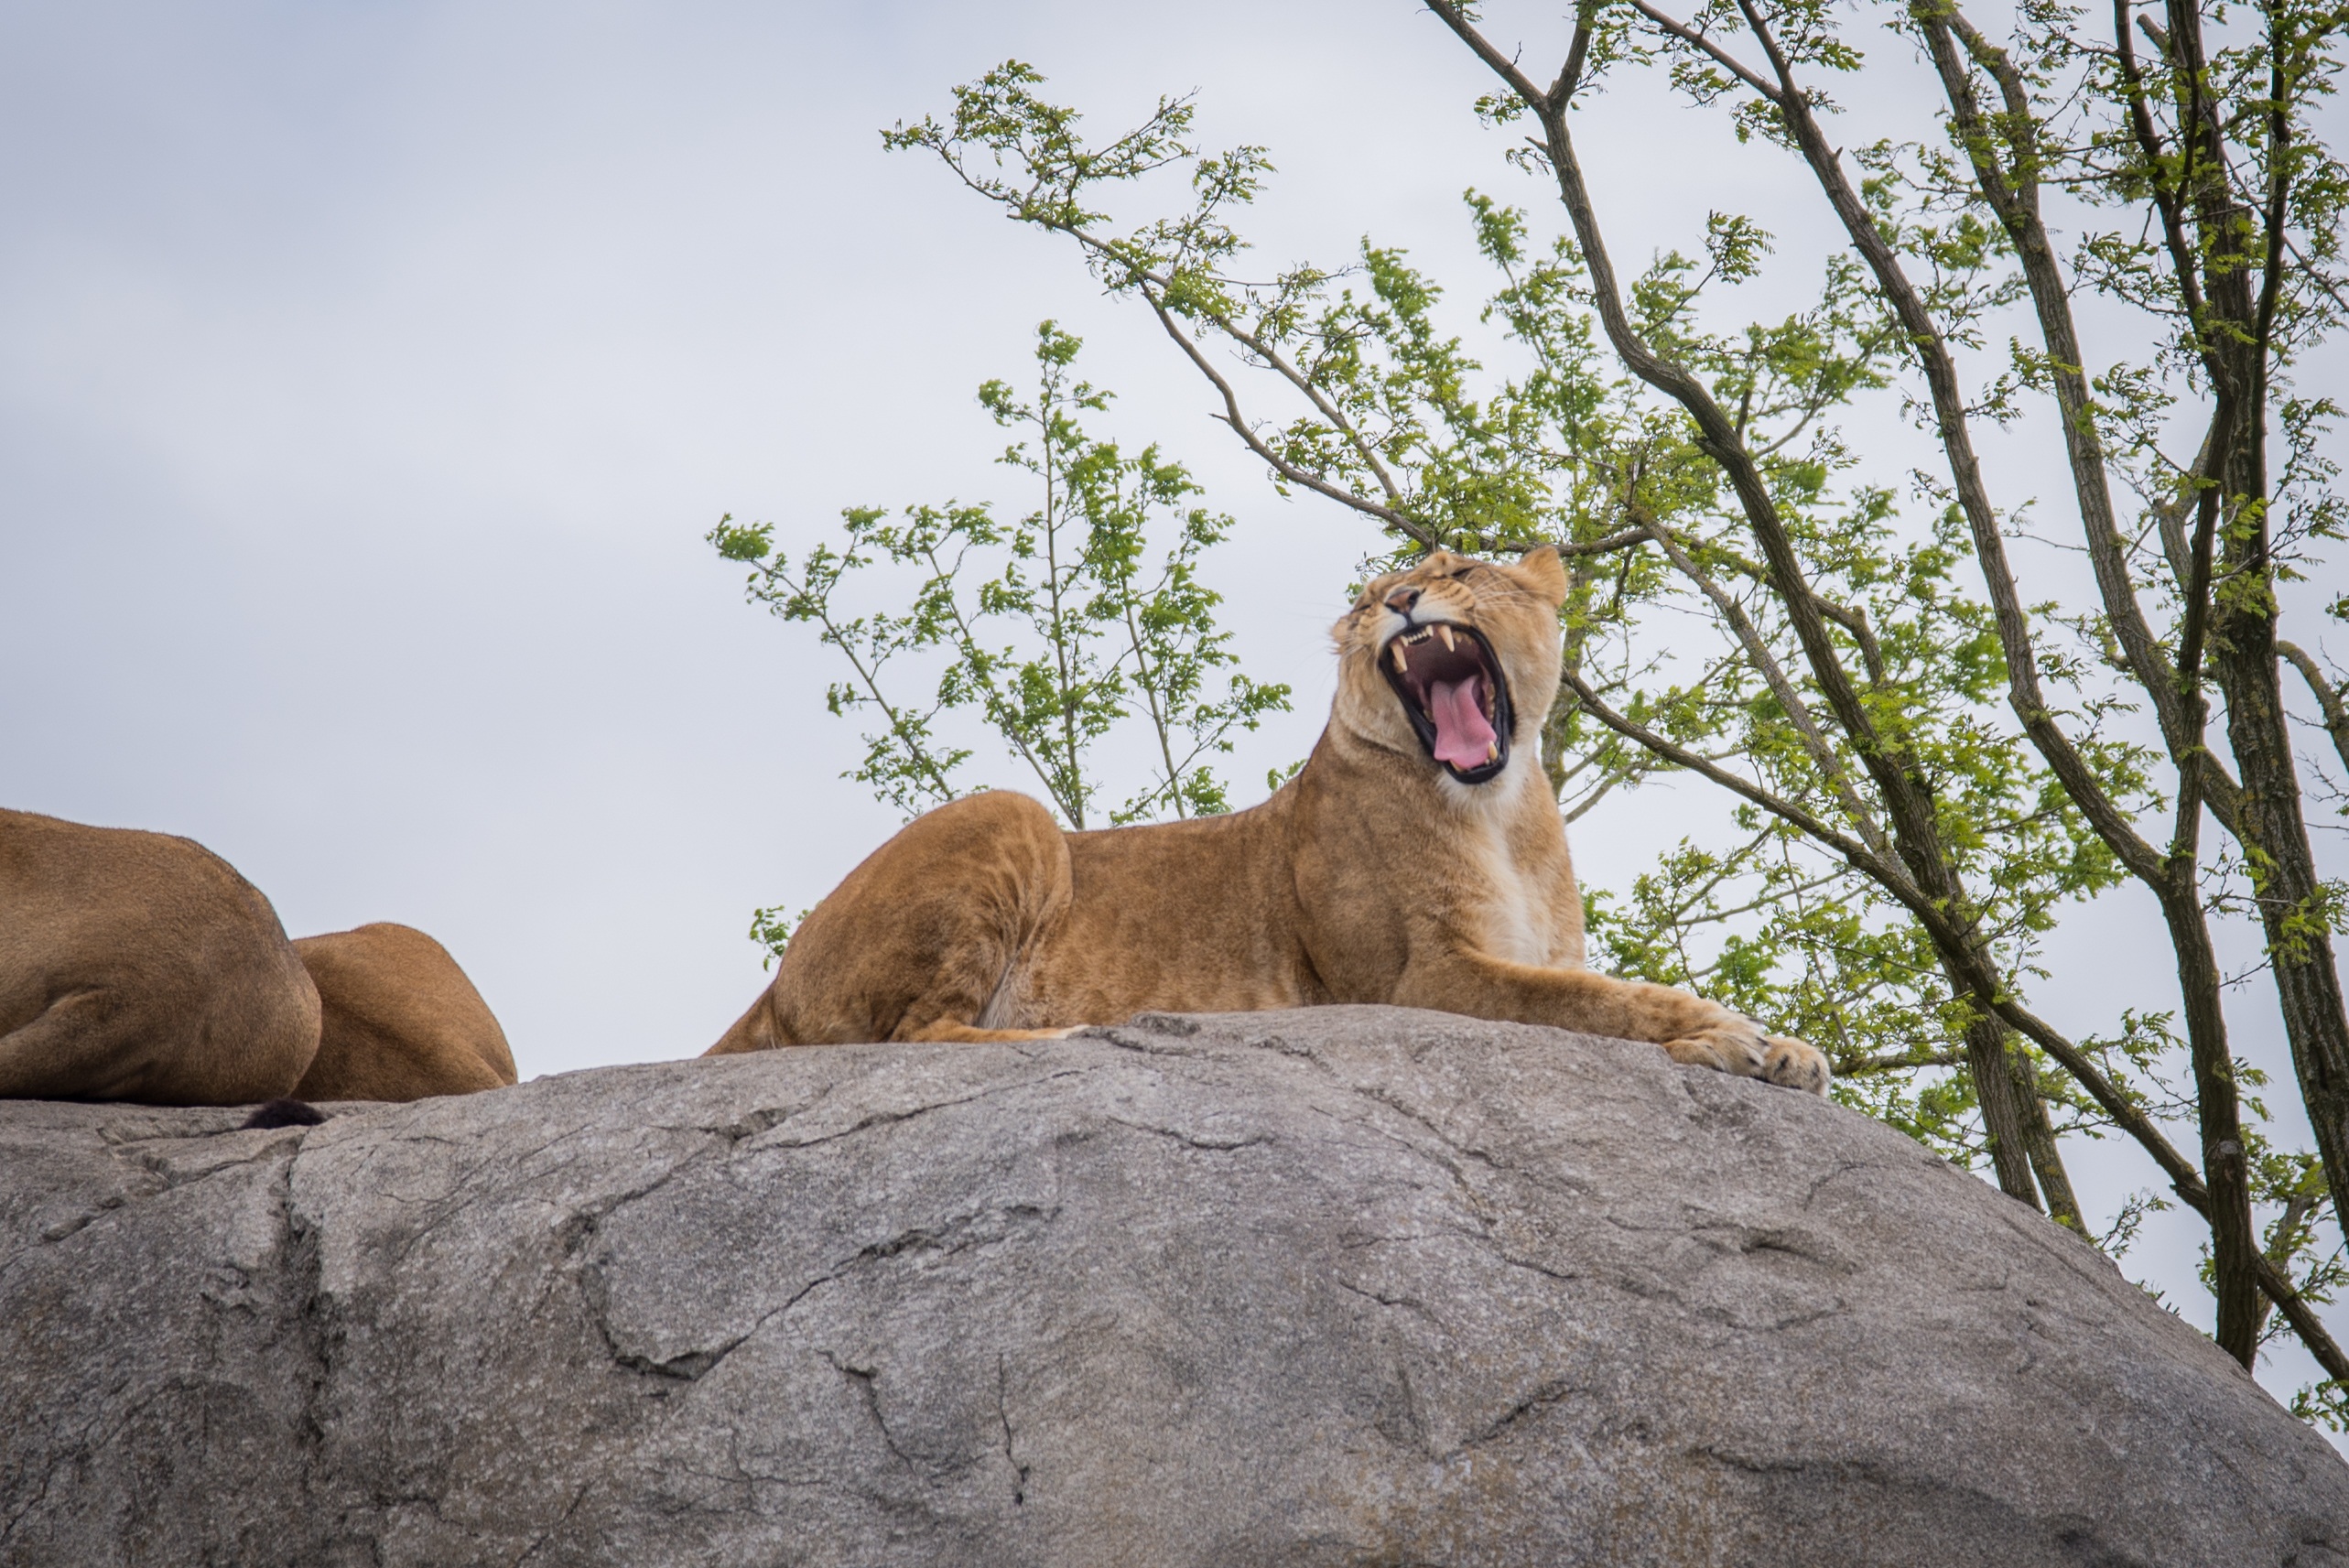
nature, wilderness, adventure, animal, female, wildlife, wild, zoo, cat, africa, park, feline, mammal, predator, fauna, lion, lioness, mouth, king, big, carnivore, hunter, safari, dangerous, leo, meow, old world monkey